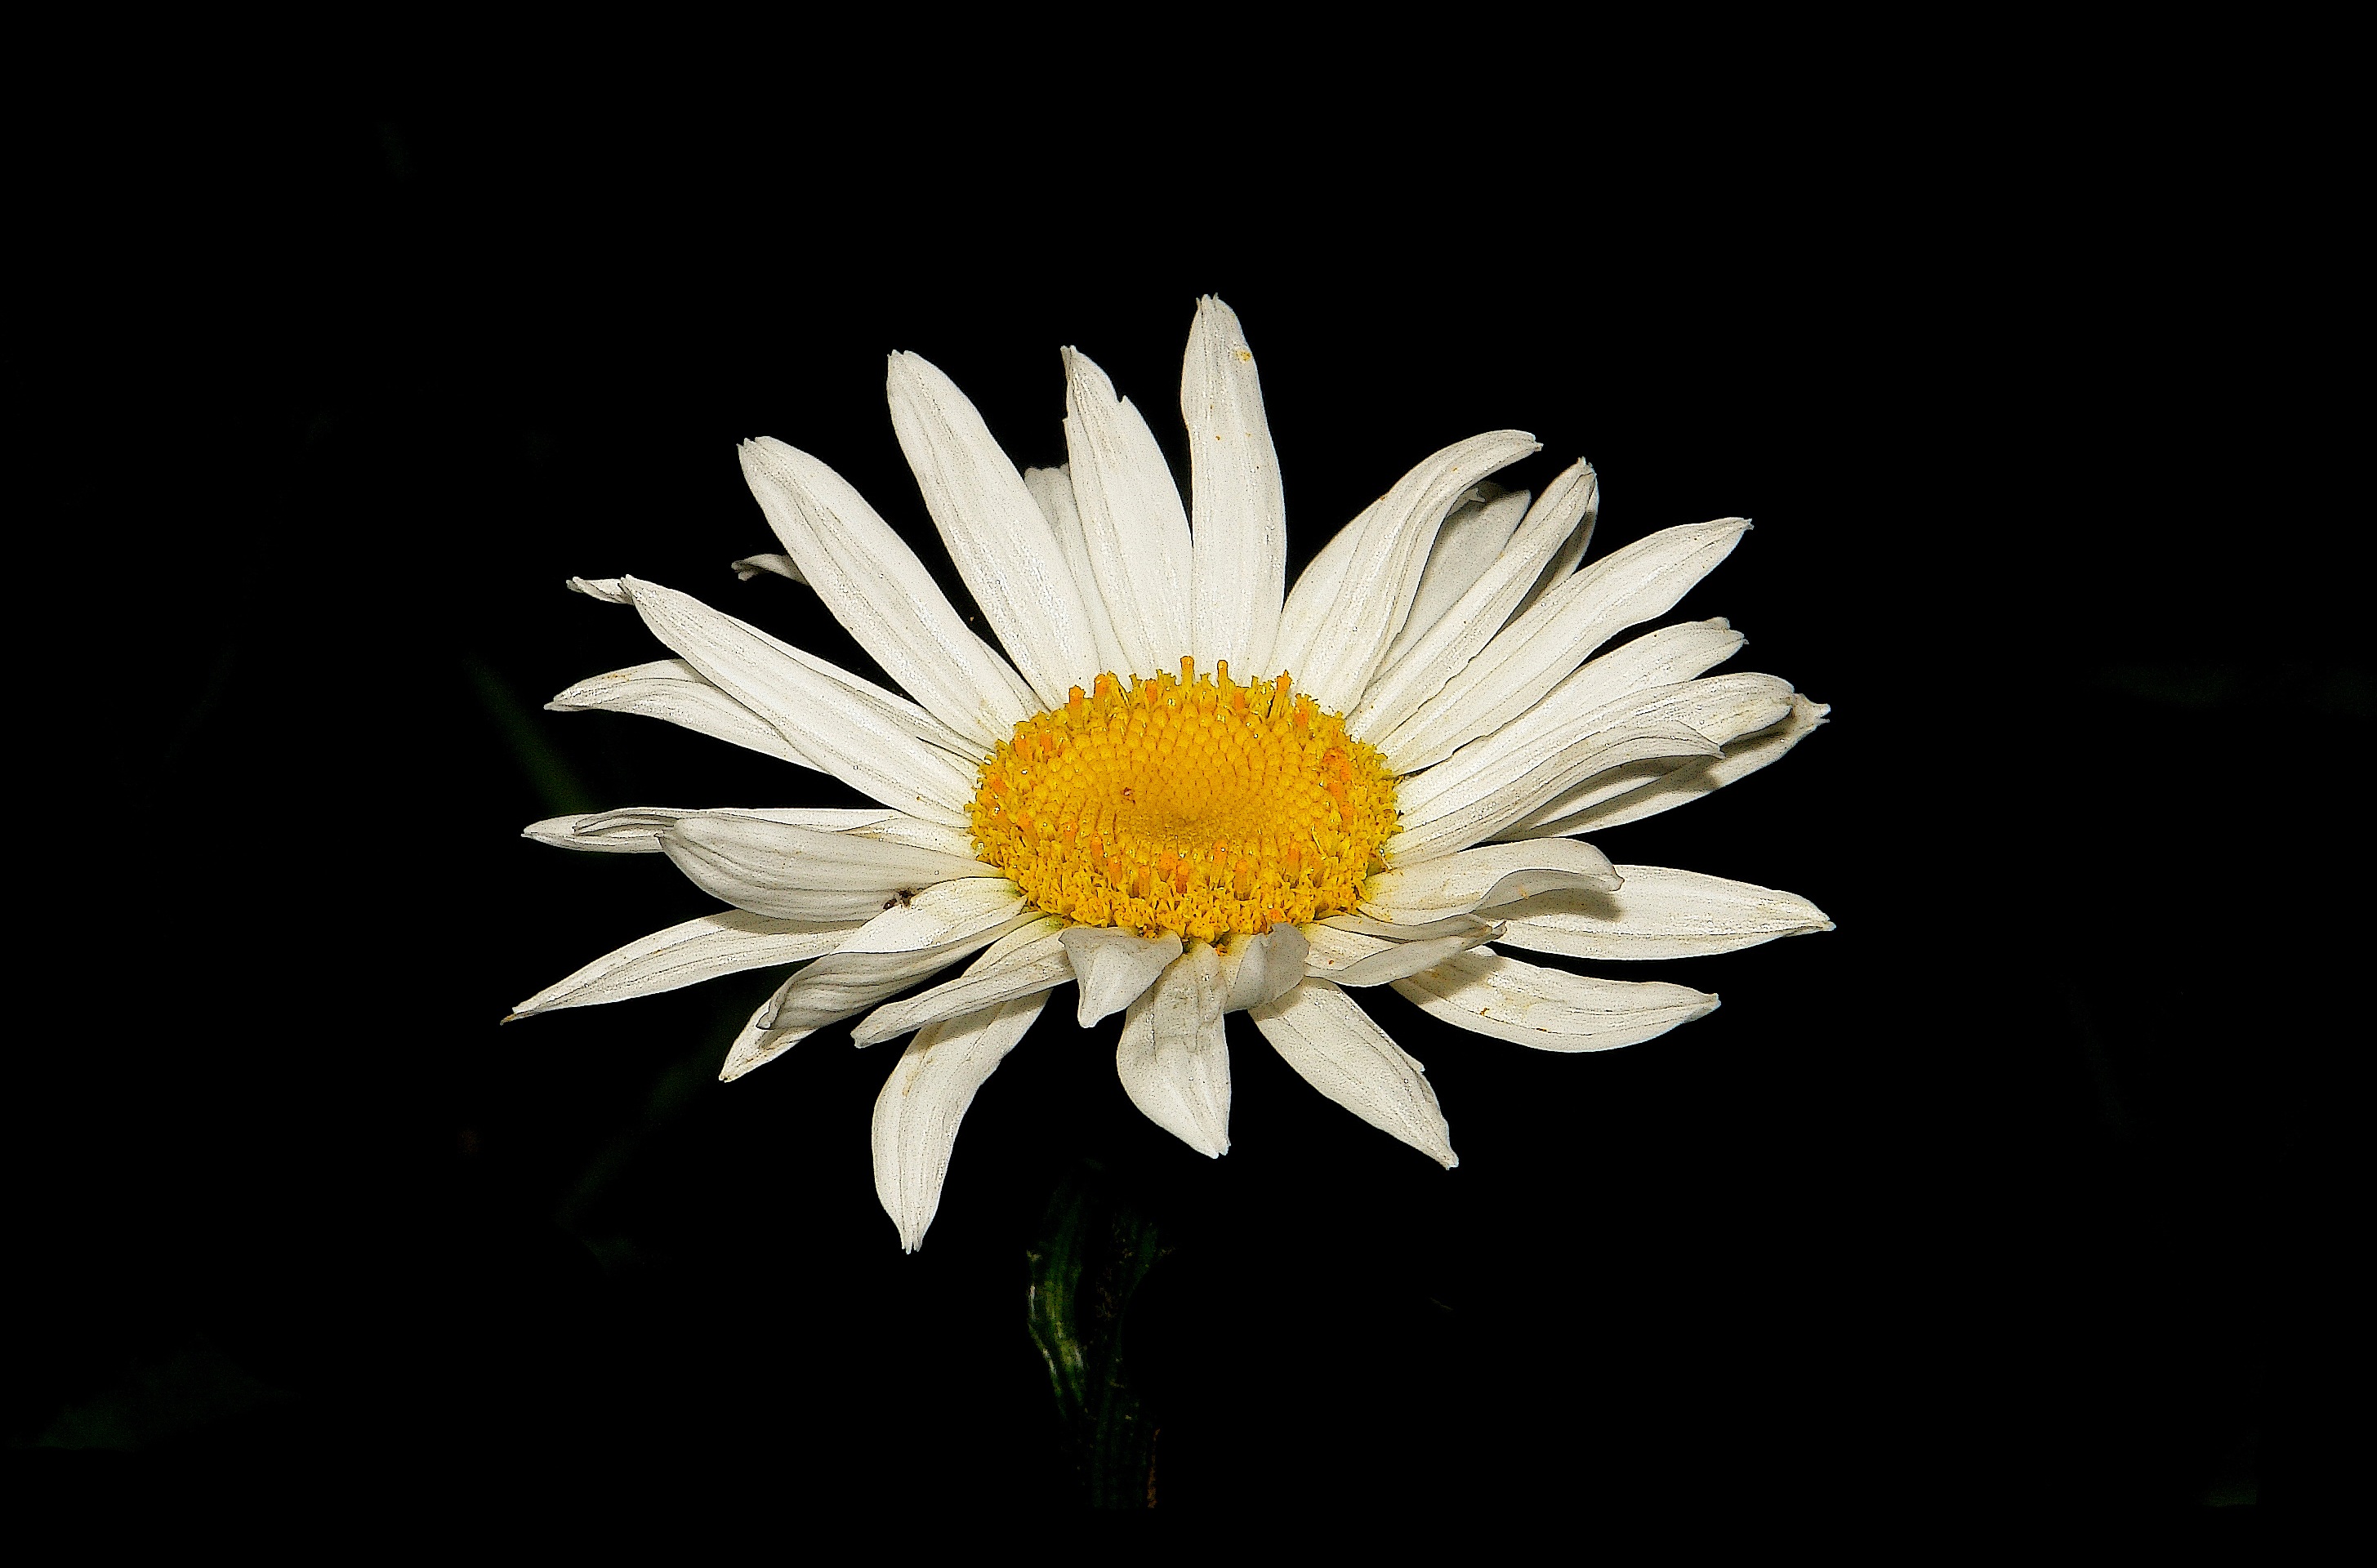
nature, black and white, plant, white, photography, leaf, flower, petal, daisy, botany, yellow, garden, flora, flowers, close up, colors, petals, macro photography, flowering plant, daisy family, oxeye daisy, monochrome photography, plant stem, land plant, chrysanths